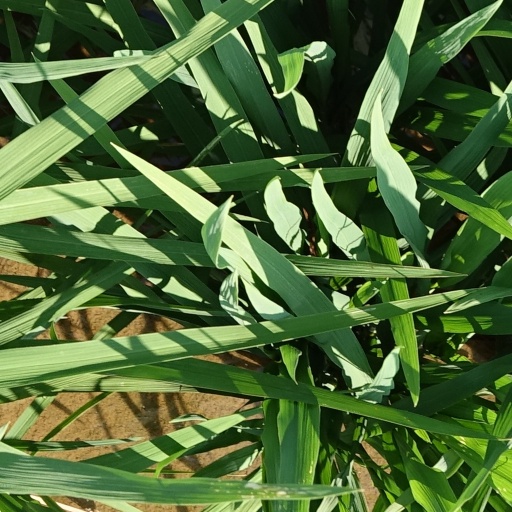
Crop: rice